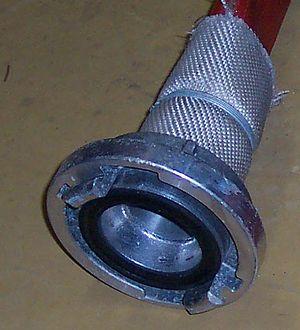
Le raccord Storz est un dispositif mécanique de raccordement de tuyaux, notamment pour la lutte contre l'incendie. Il est utilisé principalement en Suisse, en Allemagne, en Europe de l'Est et au Proche-Orient. On le rencontre aussi aux États-Unis pour les gros diamètres, en Chine mais aussi en France pour raccorder le prémélangeur eau/émulseur à sa canne plongeuse.